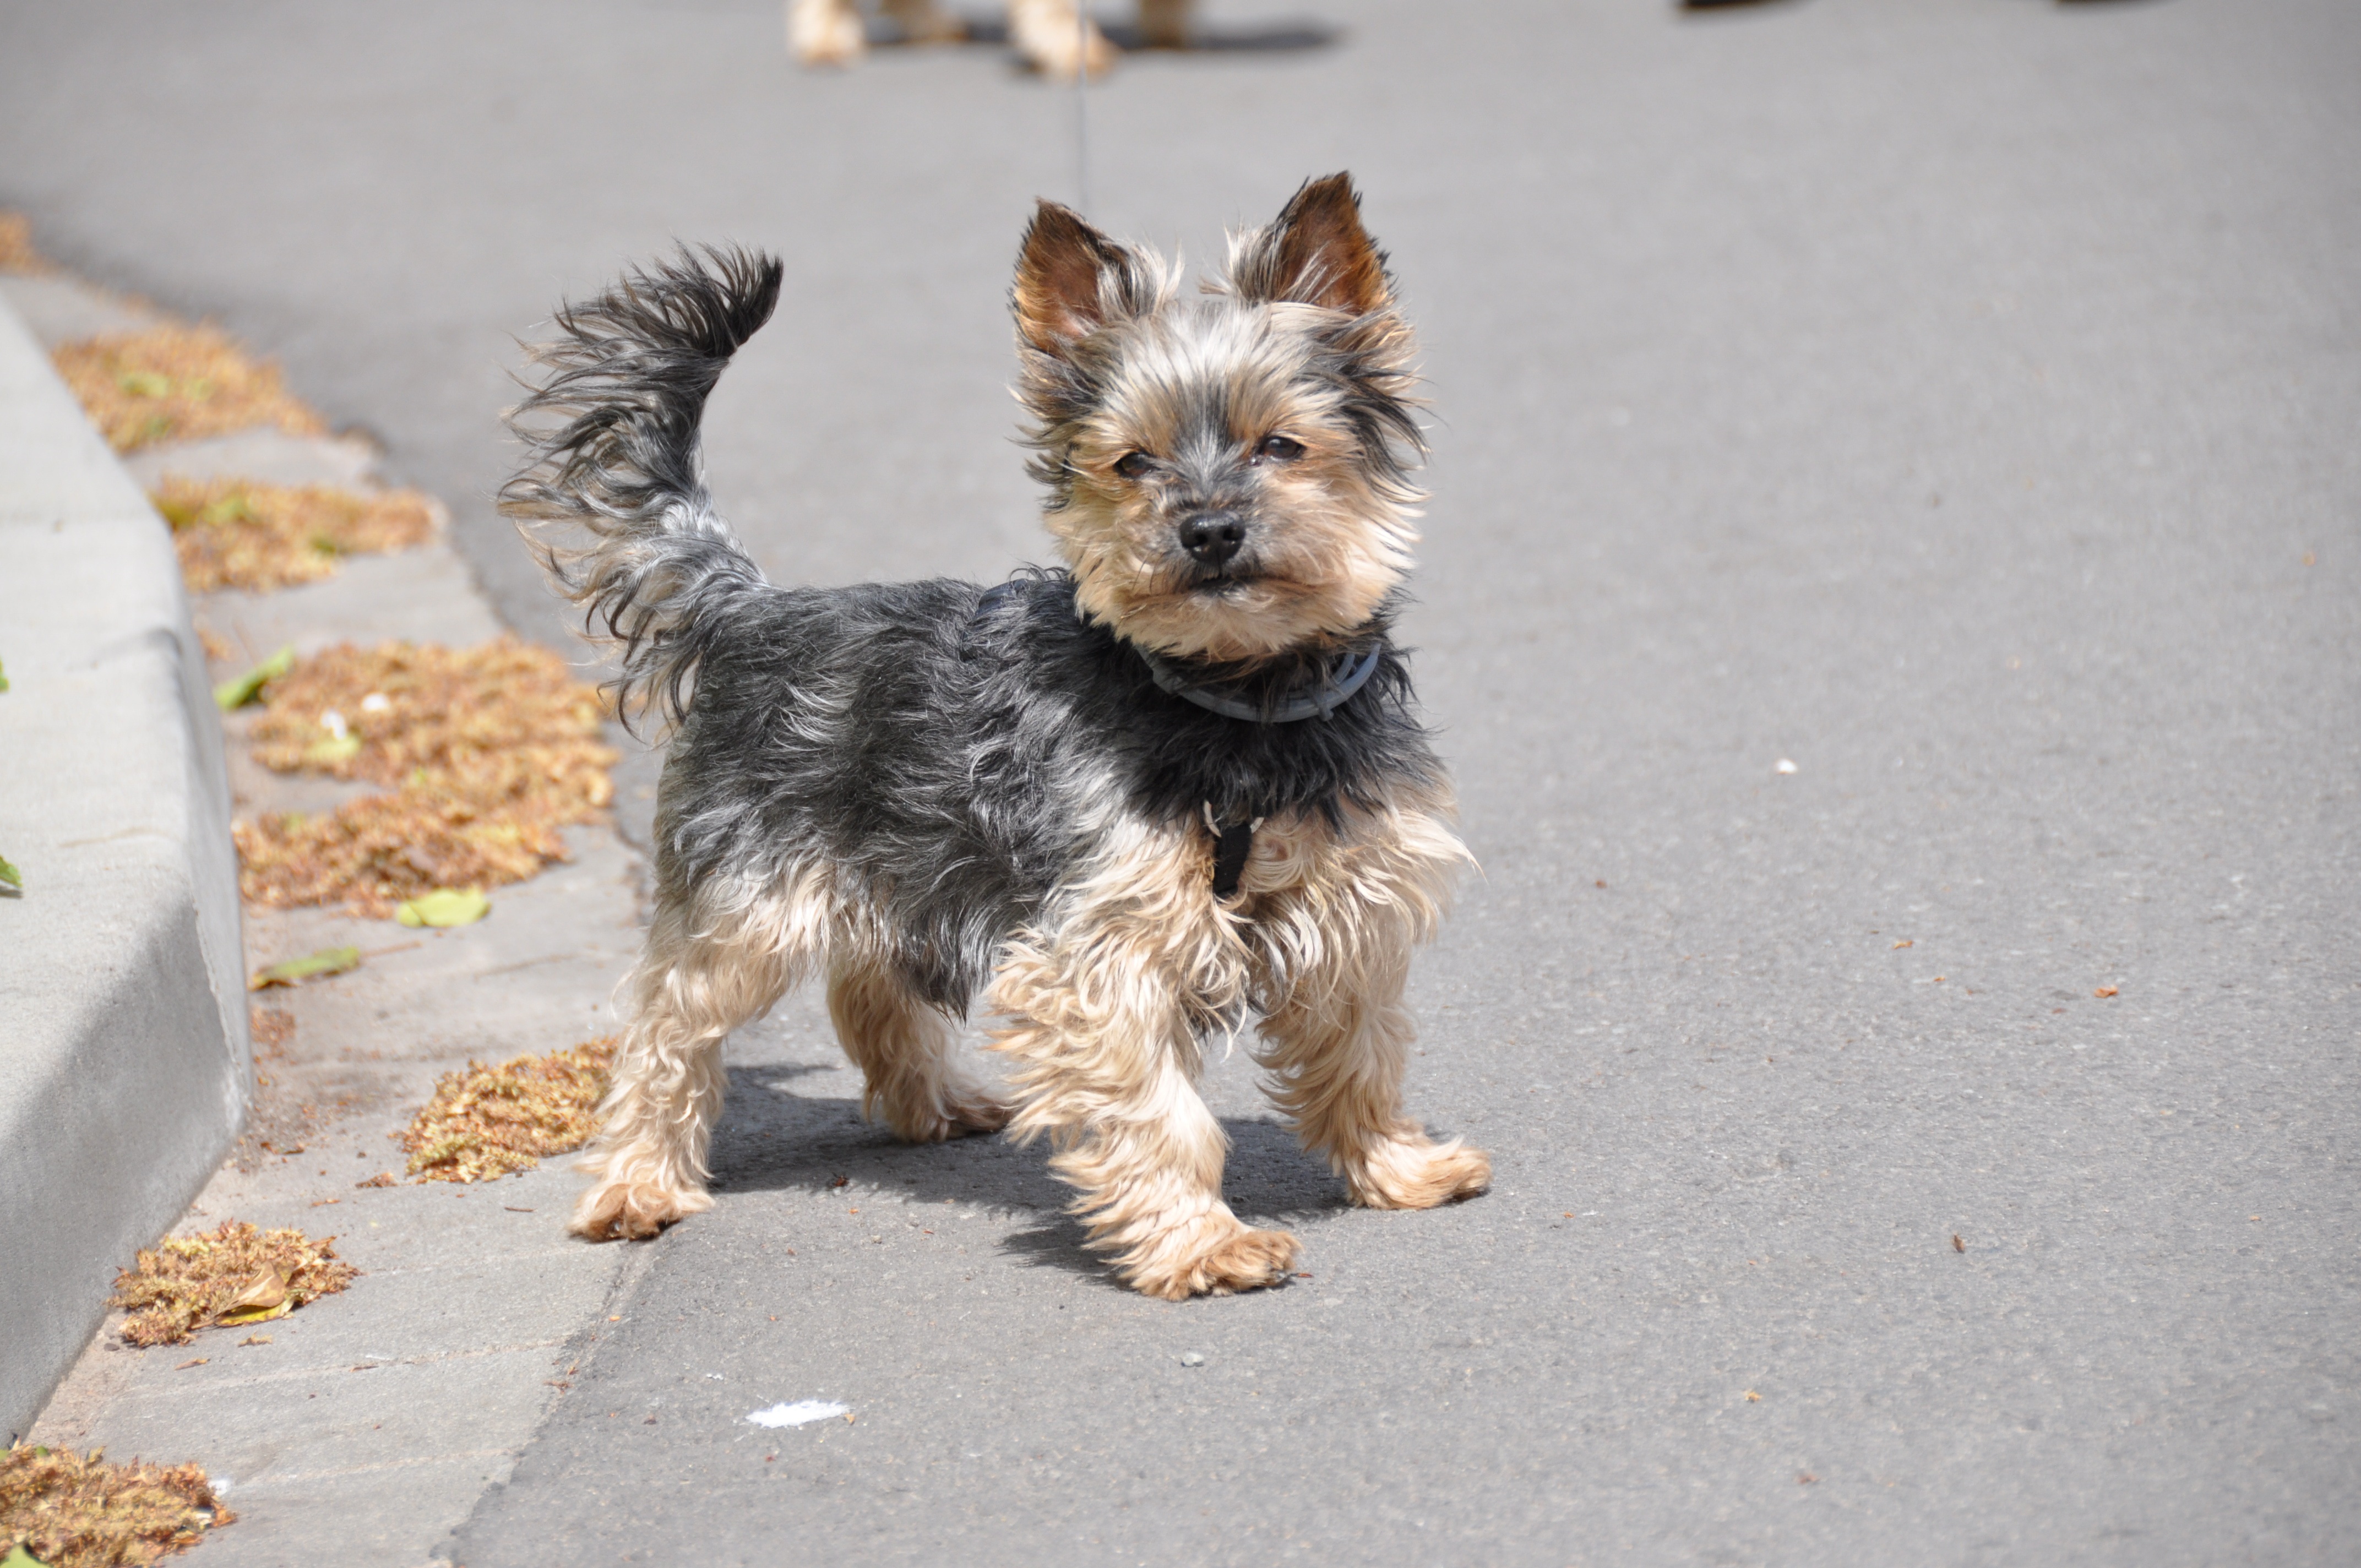
puppy, dog, animal, small, mammal, vertebrate, dog breed, terrier, yorkshire terrier, cairn terrier, australian silky terrier, dog like mammal, carnivoran, australian terrier, morkie, norwich terrier, norfolk terrier, vulnerable native breeds